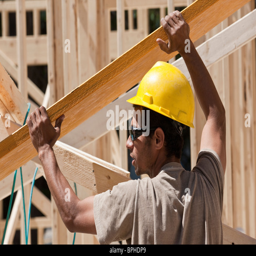
person lifting a laminated beam at a construction site